San Francisco Blues Festival

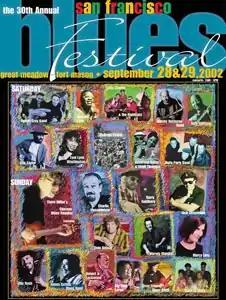
San Francisco Blues Festival poster (2002)

The San Francisco Blues Festival was active from 1973 until 2008, and was located in San Francisco, California. It was one of the longest running blues festival in the United States.